History of the New Democratic Party

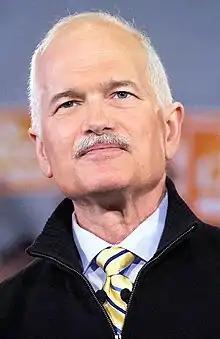
Jack Layton was the first leader of the NDP to become Leader of the Official Opposition.

McDonough announced her resignation as party leader for family reasons in June 2002, and was succeeded by Jack Layton. A Toronto city councillor and recent President of the Federation of Canadian Municipalities, Layton was elected at the party's leadership election in Toronto on January 5, 2003, defeating his nearest rival, longtime Winnipeg-area MP Bill Blaikie, on the first ballot with 53.5% of the vote.